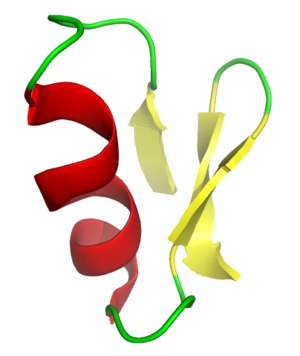
Chlorotoxin
Molekylmodel af chlorotoxin
Chlorotoxin eller CLTX er den giftigste komponent af skorpionens gift. Det er et lille protein på kun 36 aminosyrer og giftigheden fremkommer ved at dette lille molekyle passer ind i choridkanaler på mennesker og dyrs muskelceller. Derved forhindres cloridioner i at flyde ind i cellerne så musklerne ikke kan slappes af og kroppen lammes.